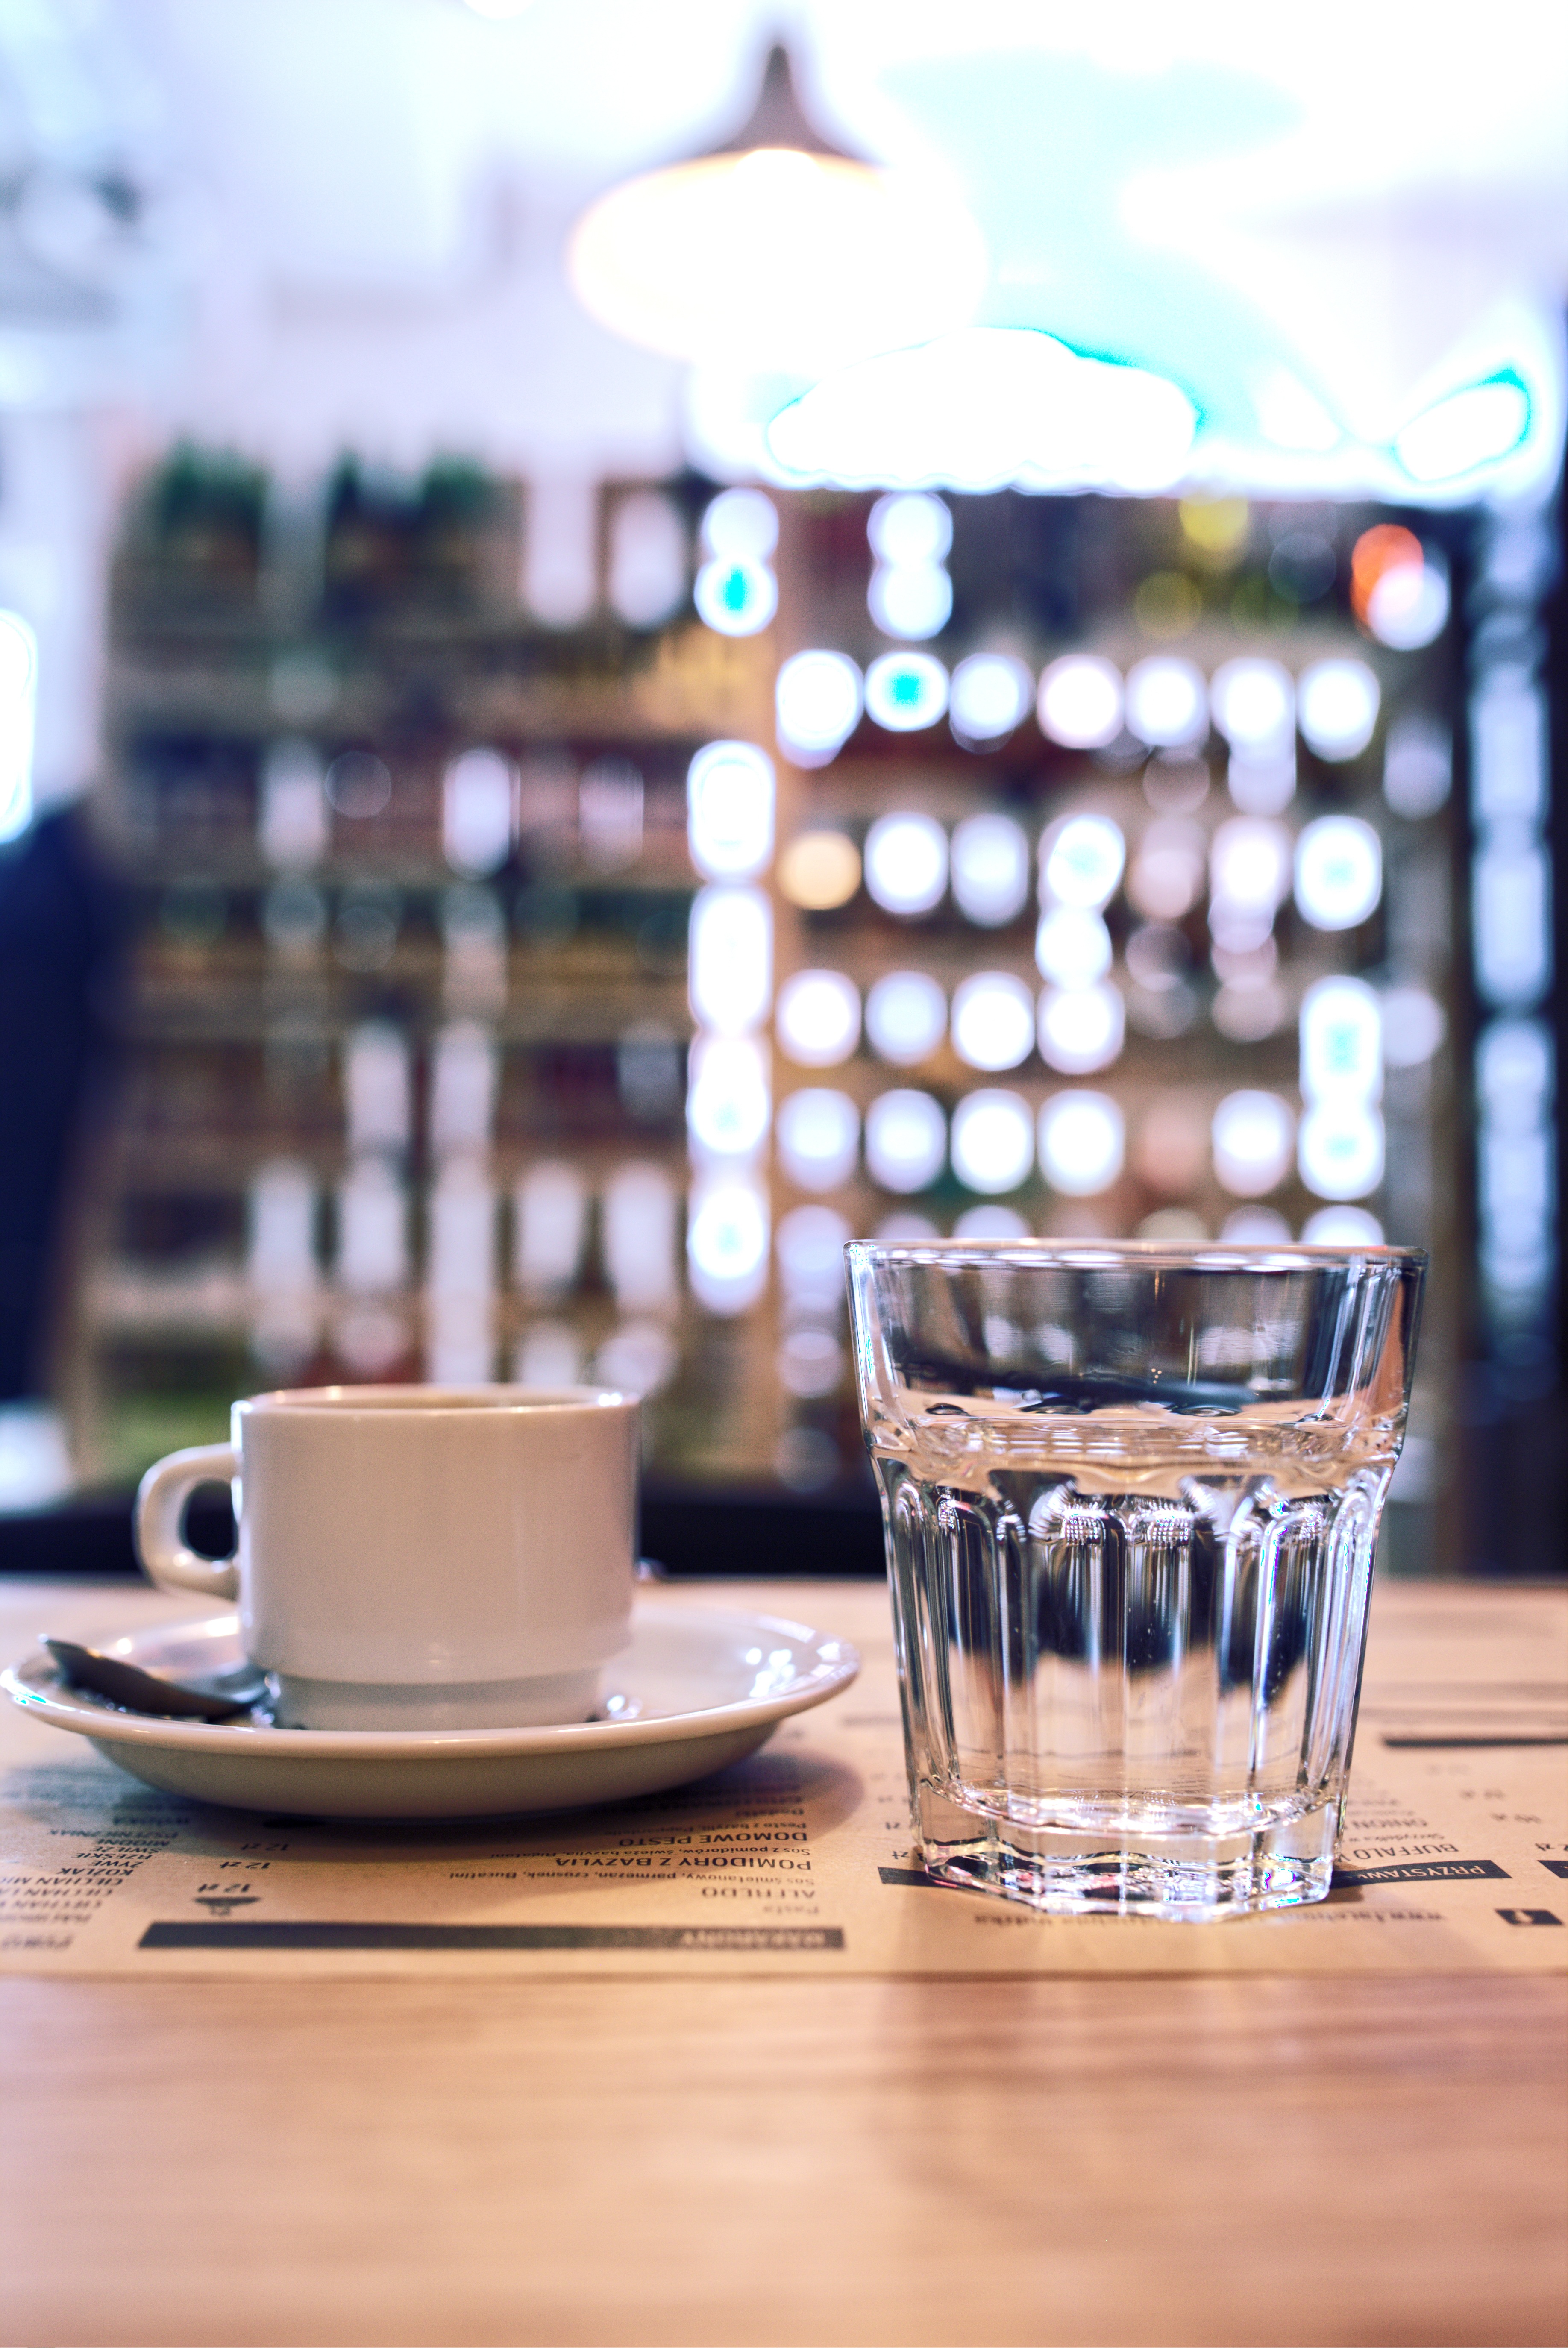
water, coffee, morning, glass, restaurant, cup, drink, breakfast, espresso, lighting